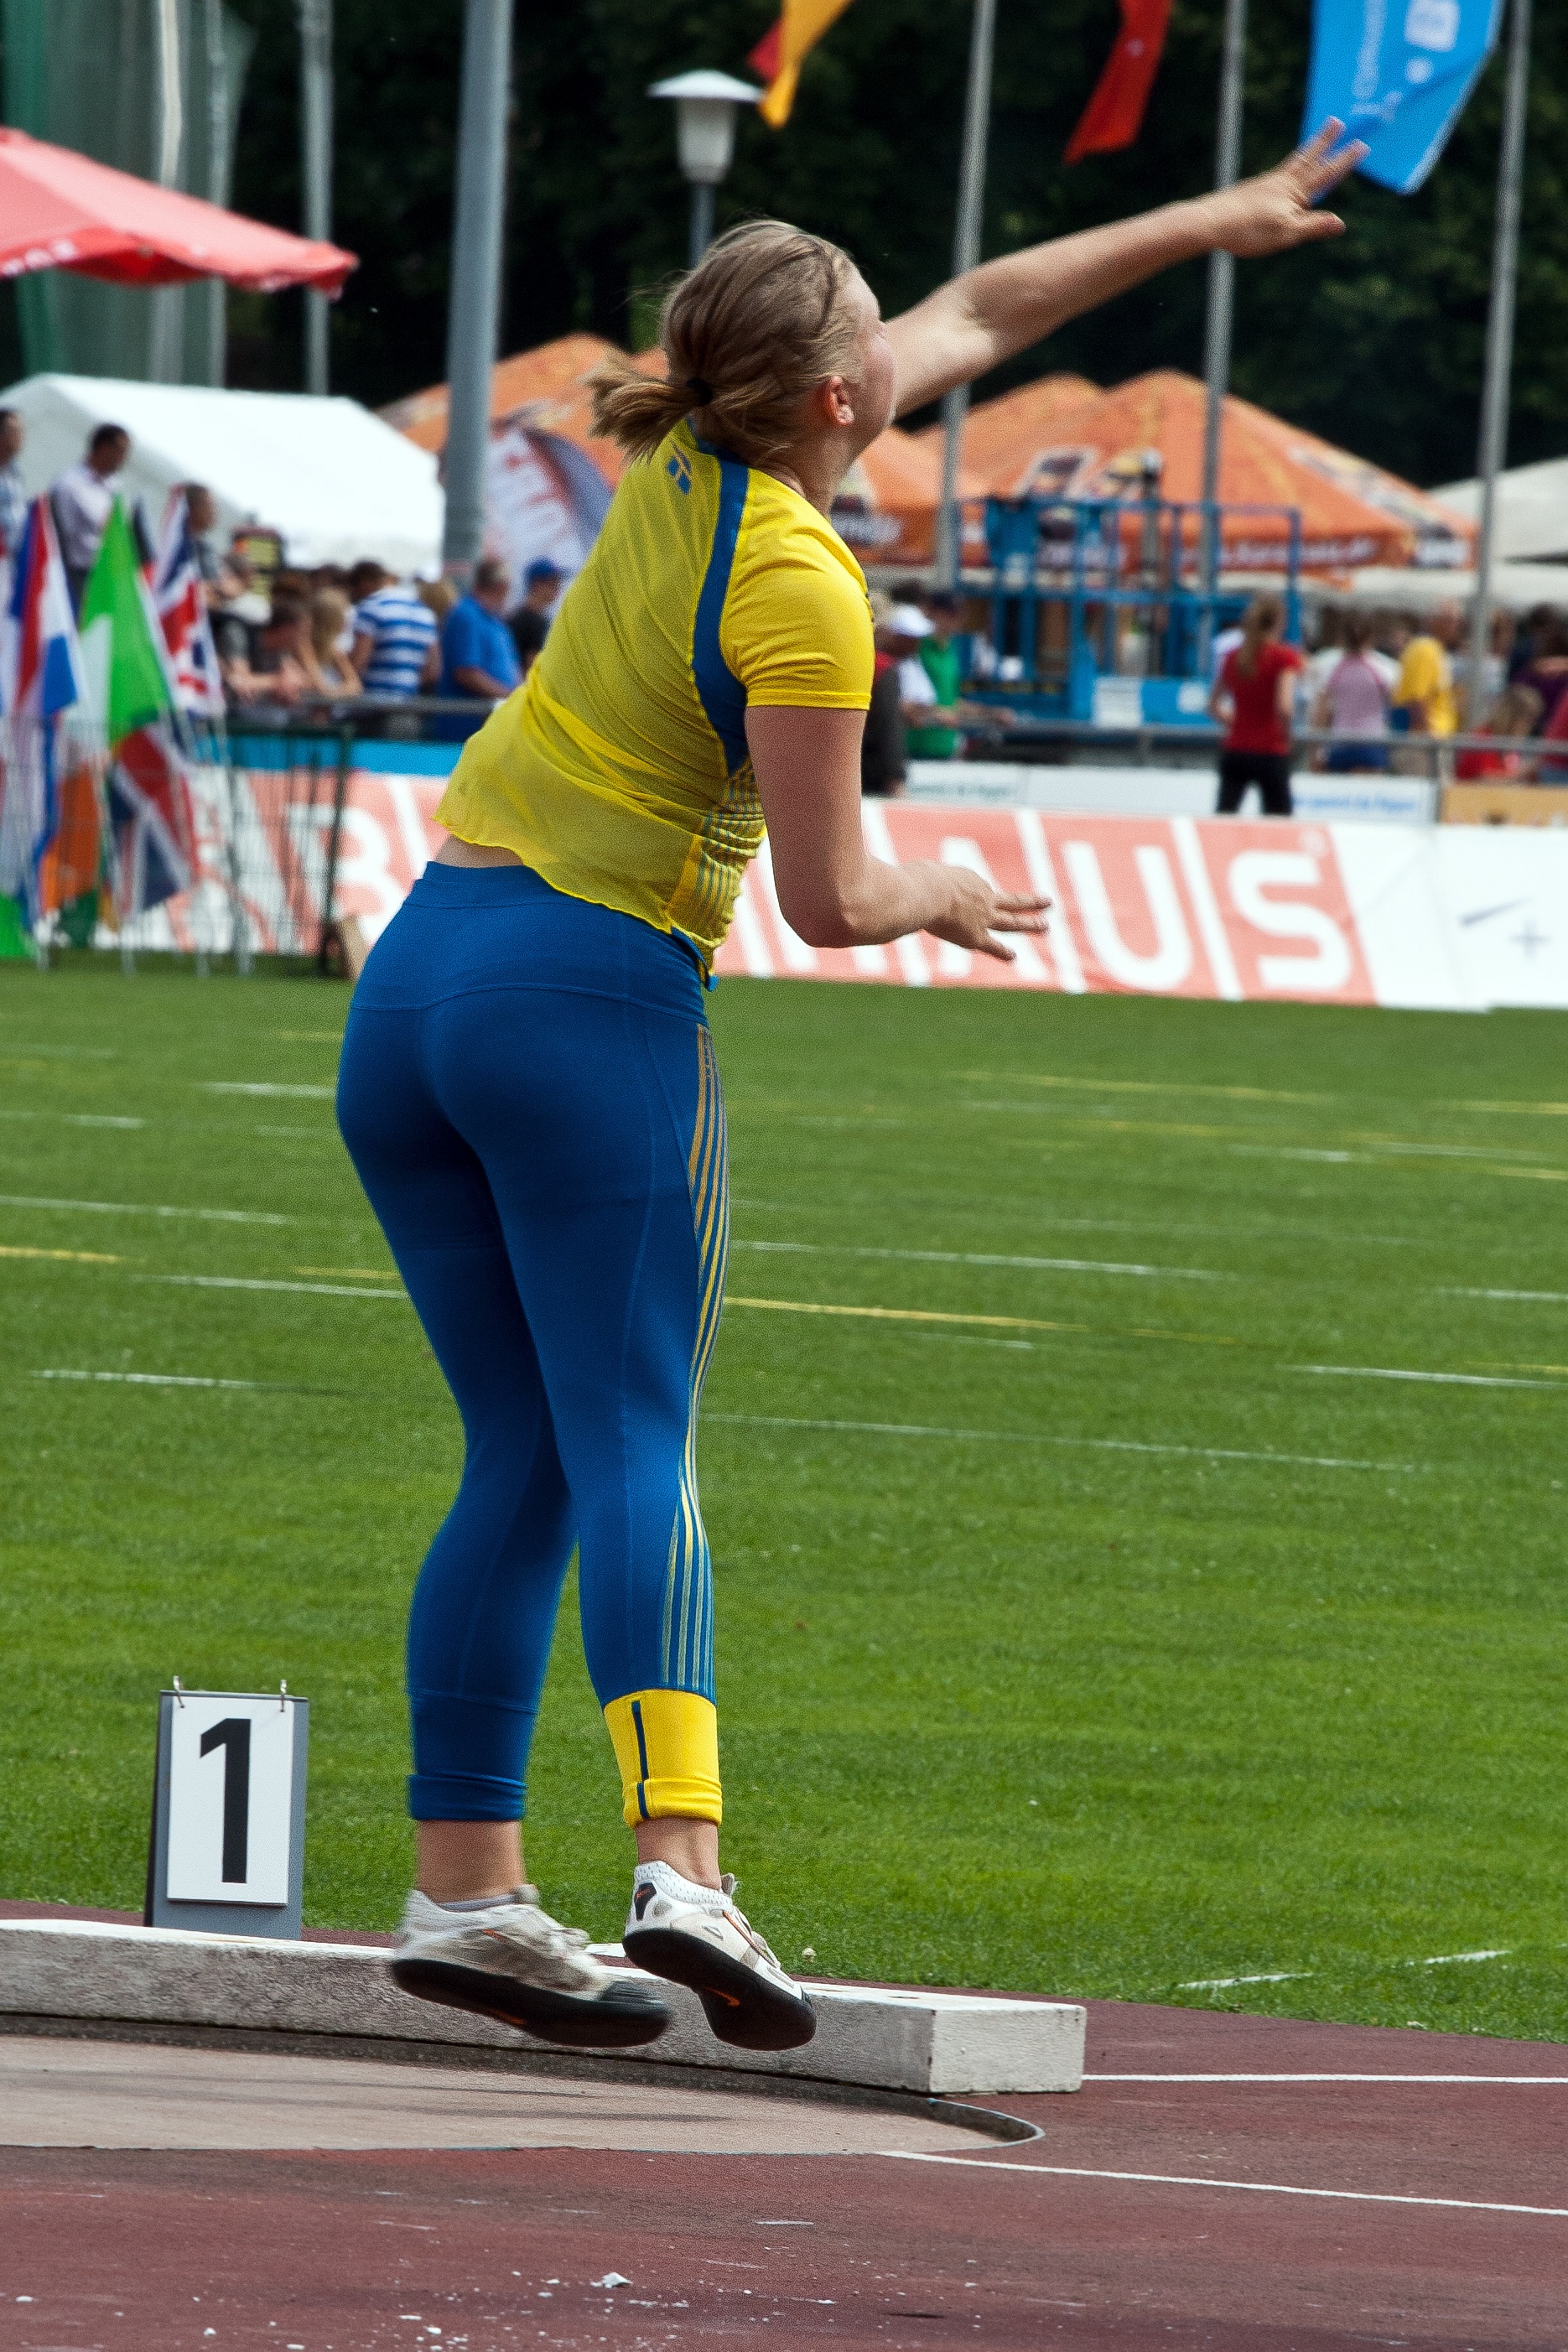
person, sport, jumping, player, sports, championship, athletics, sprint, throwing, physical exercise, human action, track and field athletics, shot put, high jump